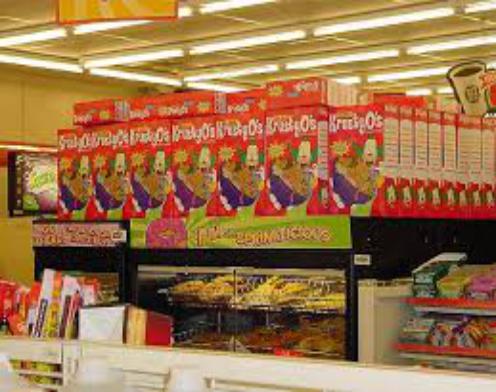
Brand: Krusty-O's
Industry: Leisure